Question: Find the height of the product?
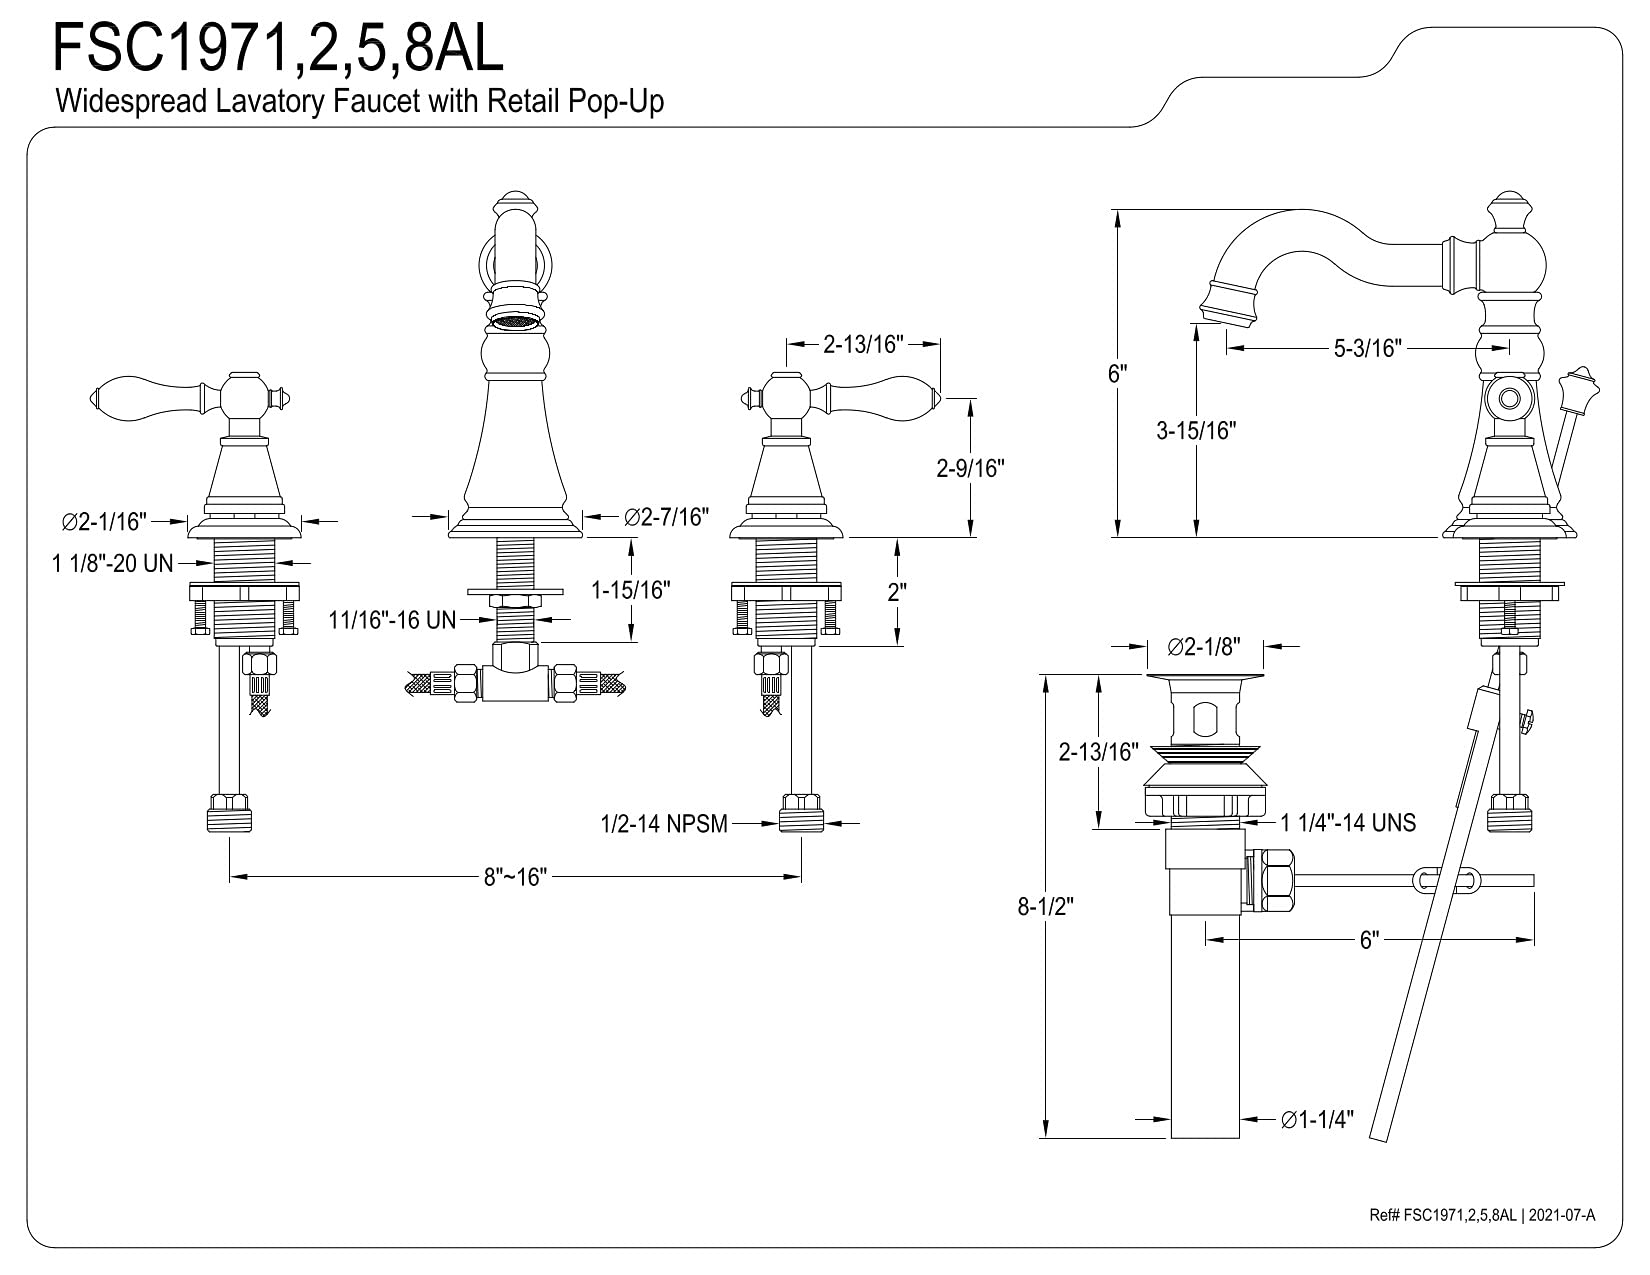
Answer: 2.81 inch